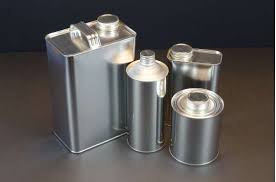
Waste category: metal